2015 Rugby World Cup – Americas qualification

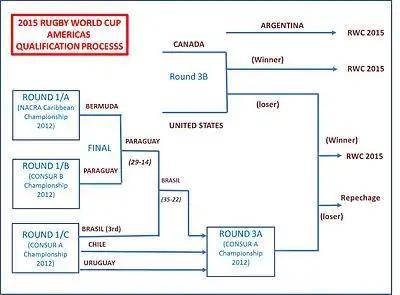
2015 Rugby World Cup qualification process for Americas. NOTE: Round 3A should read 2013, not 2012.

The qualification process for the 2–3 teams from the Americas participating in the 2015 Rugby World Cup are as follows: